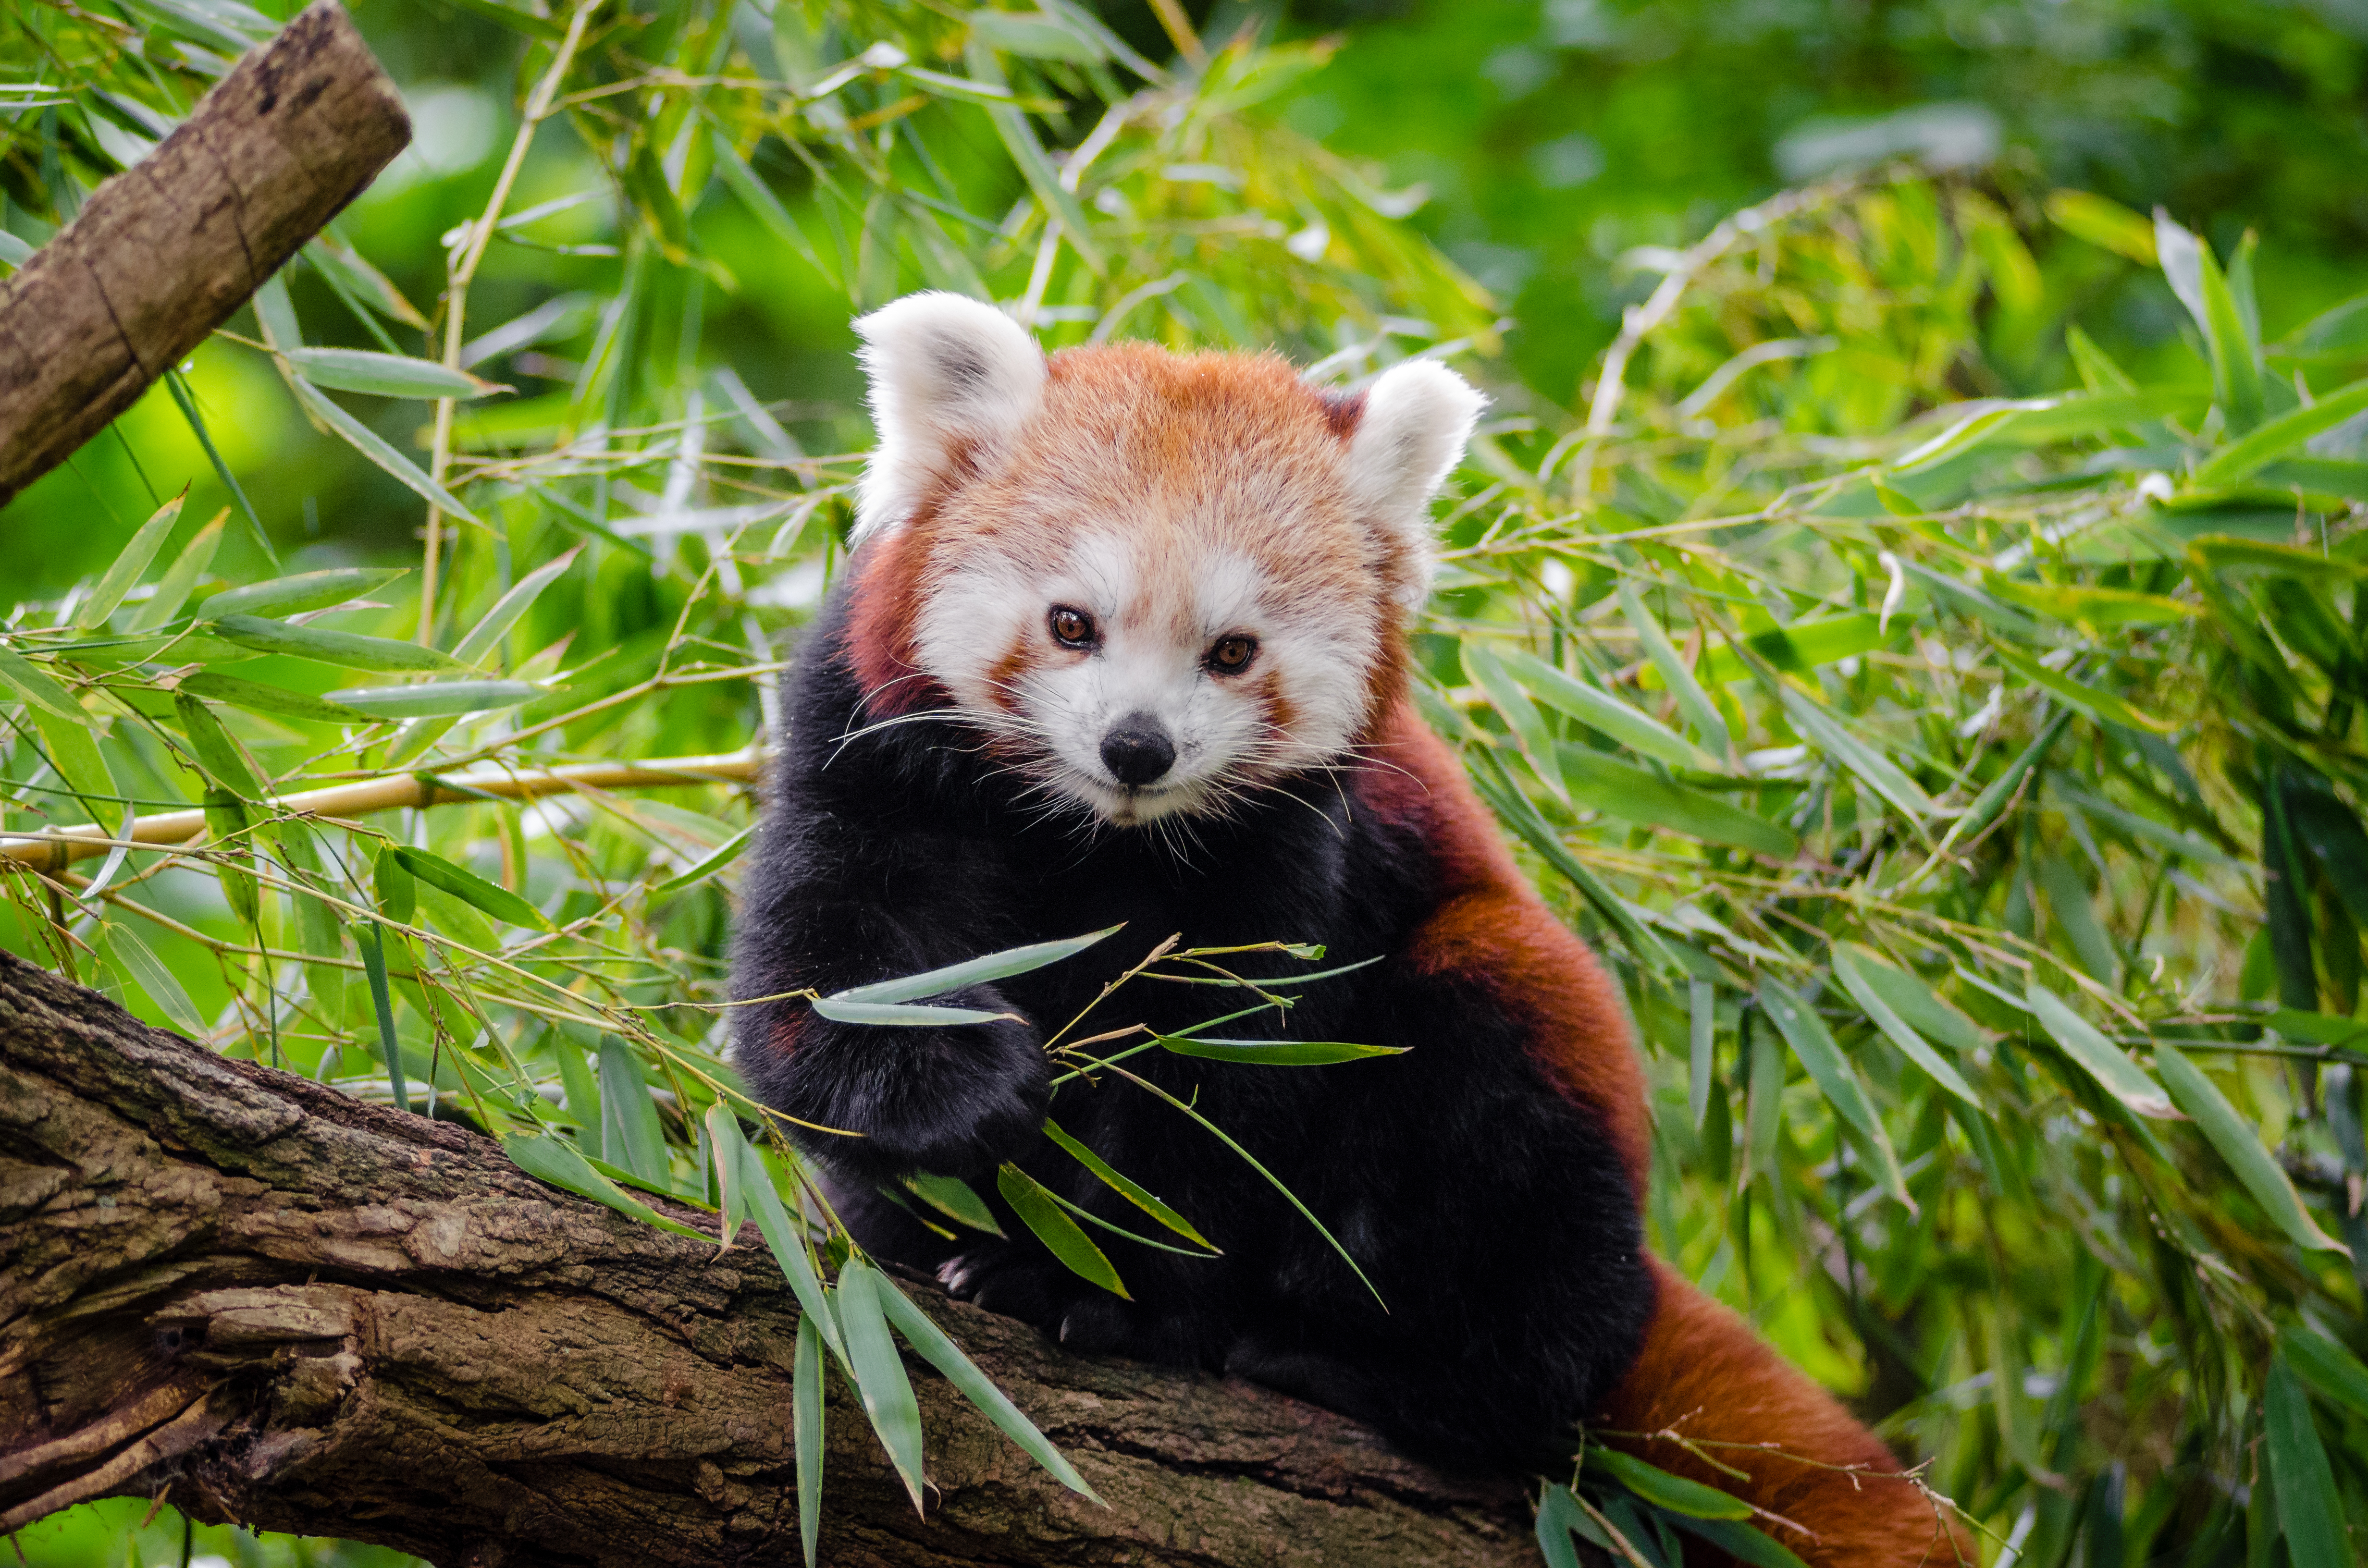
bokeh, animal, wildlife, zoo, red, mammal, fauna, red panda, panda, endangered, vertebrate, germany, giant panda